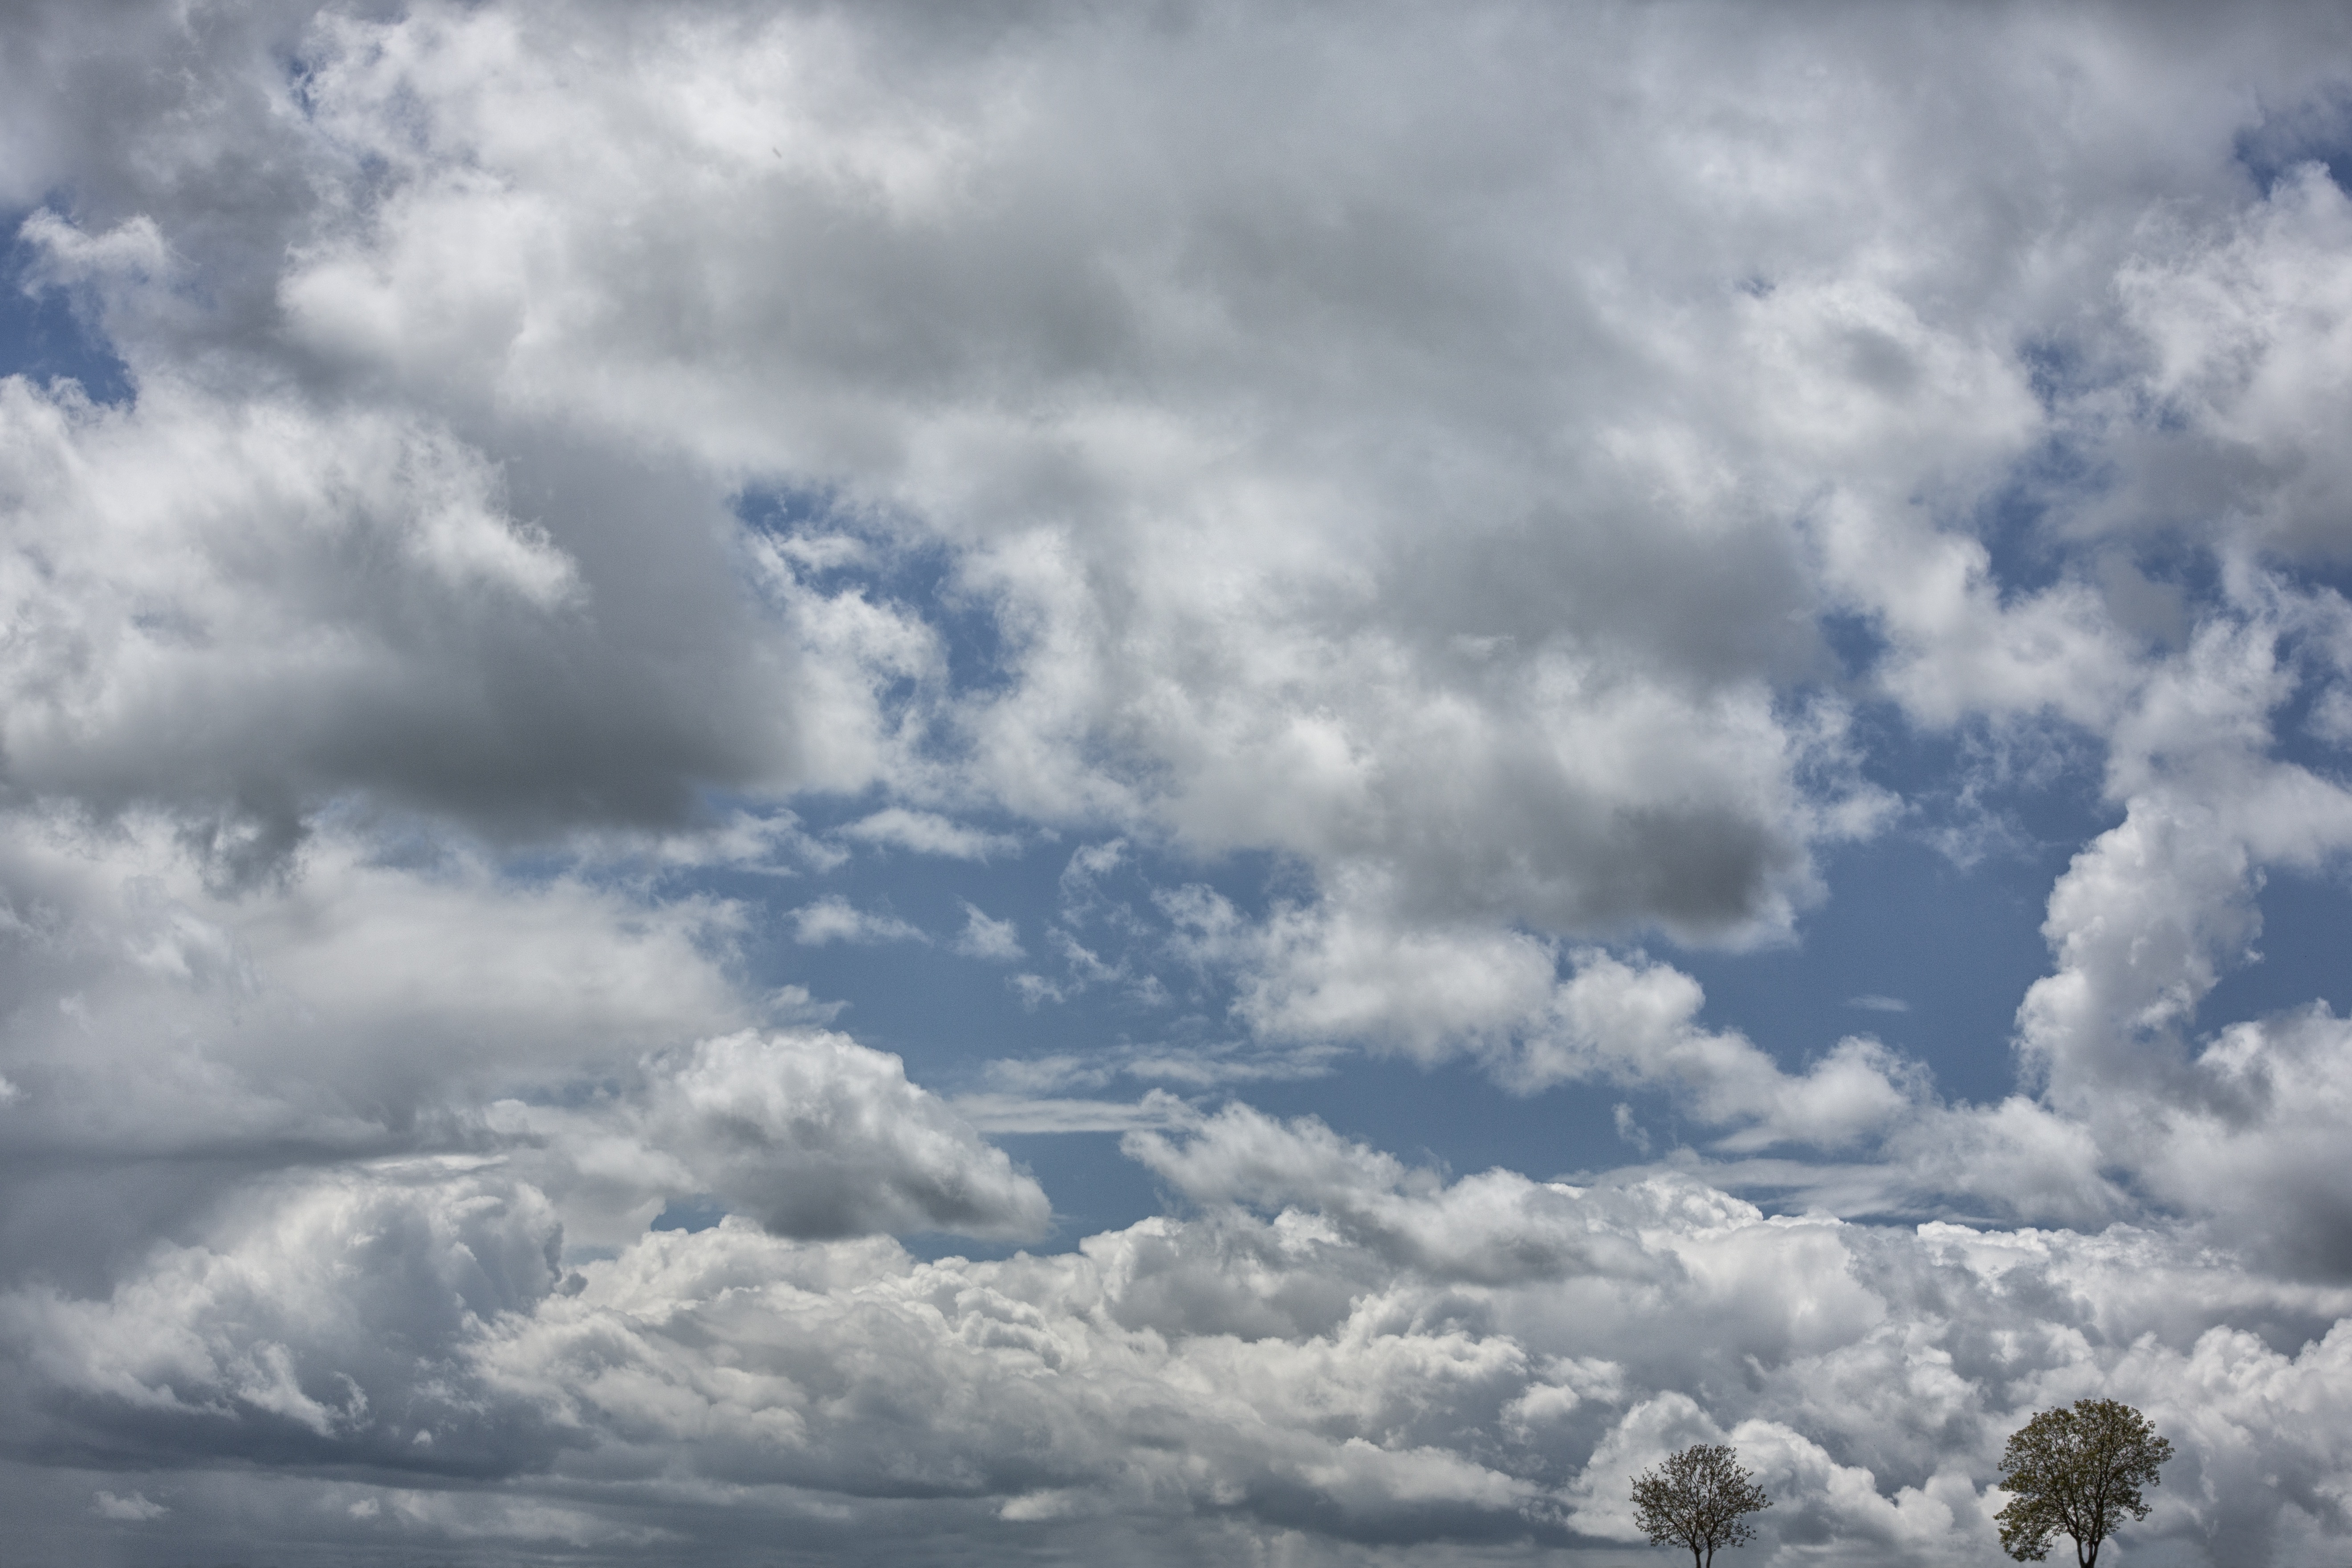
landscape, horizon, mountain, cloud, sky, cloudy, atmosphere, daytime, weather, cumulus, trees, clouds, cloudy sky, white cloud, meteorological phenomenon, atmosphere of earth